Caroline Ladd Pratt House

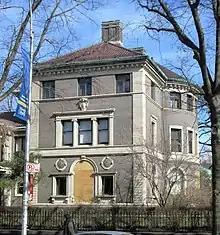
Caroline Ladd Pratt House

The Caroline Ladd Pratt House is a mansion at 229 Clinton Avenue, Brooklyn, New York, United States. It was formerly known as the Frederic B. Pratt House, as it was built for him as the family home with his wife Caroline Ladd Pratt. Completed in 1898, it was designed by architects Babb, Cook and Willard in a neo-Georgian style.